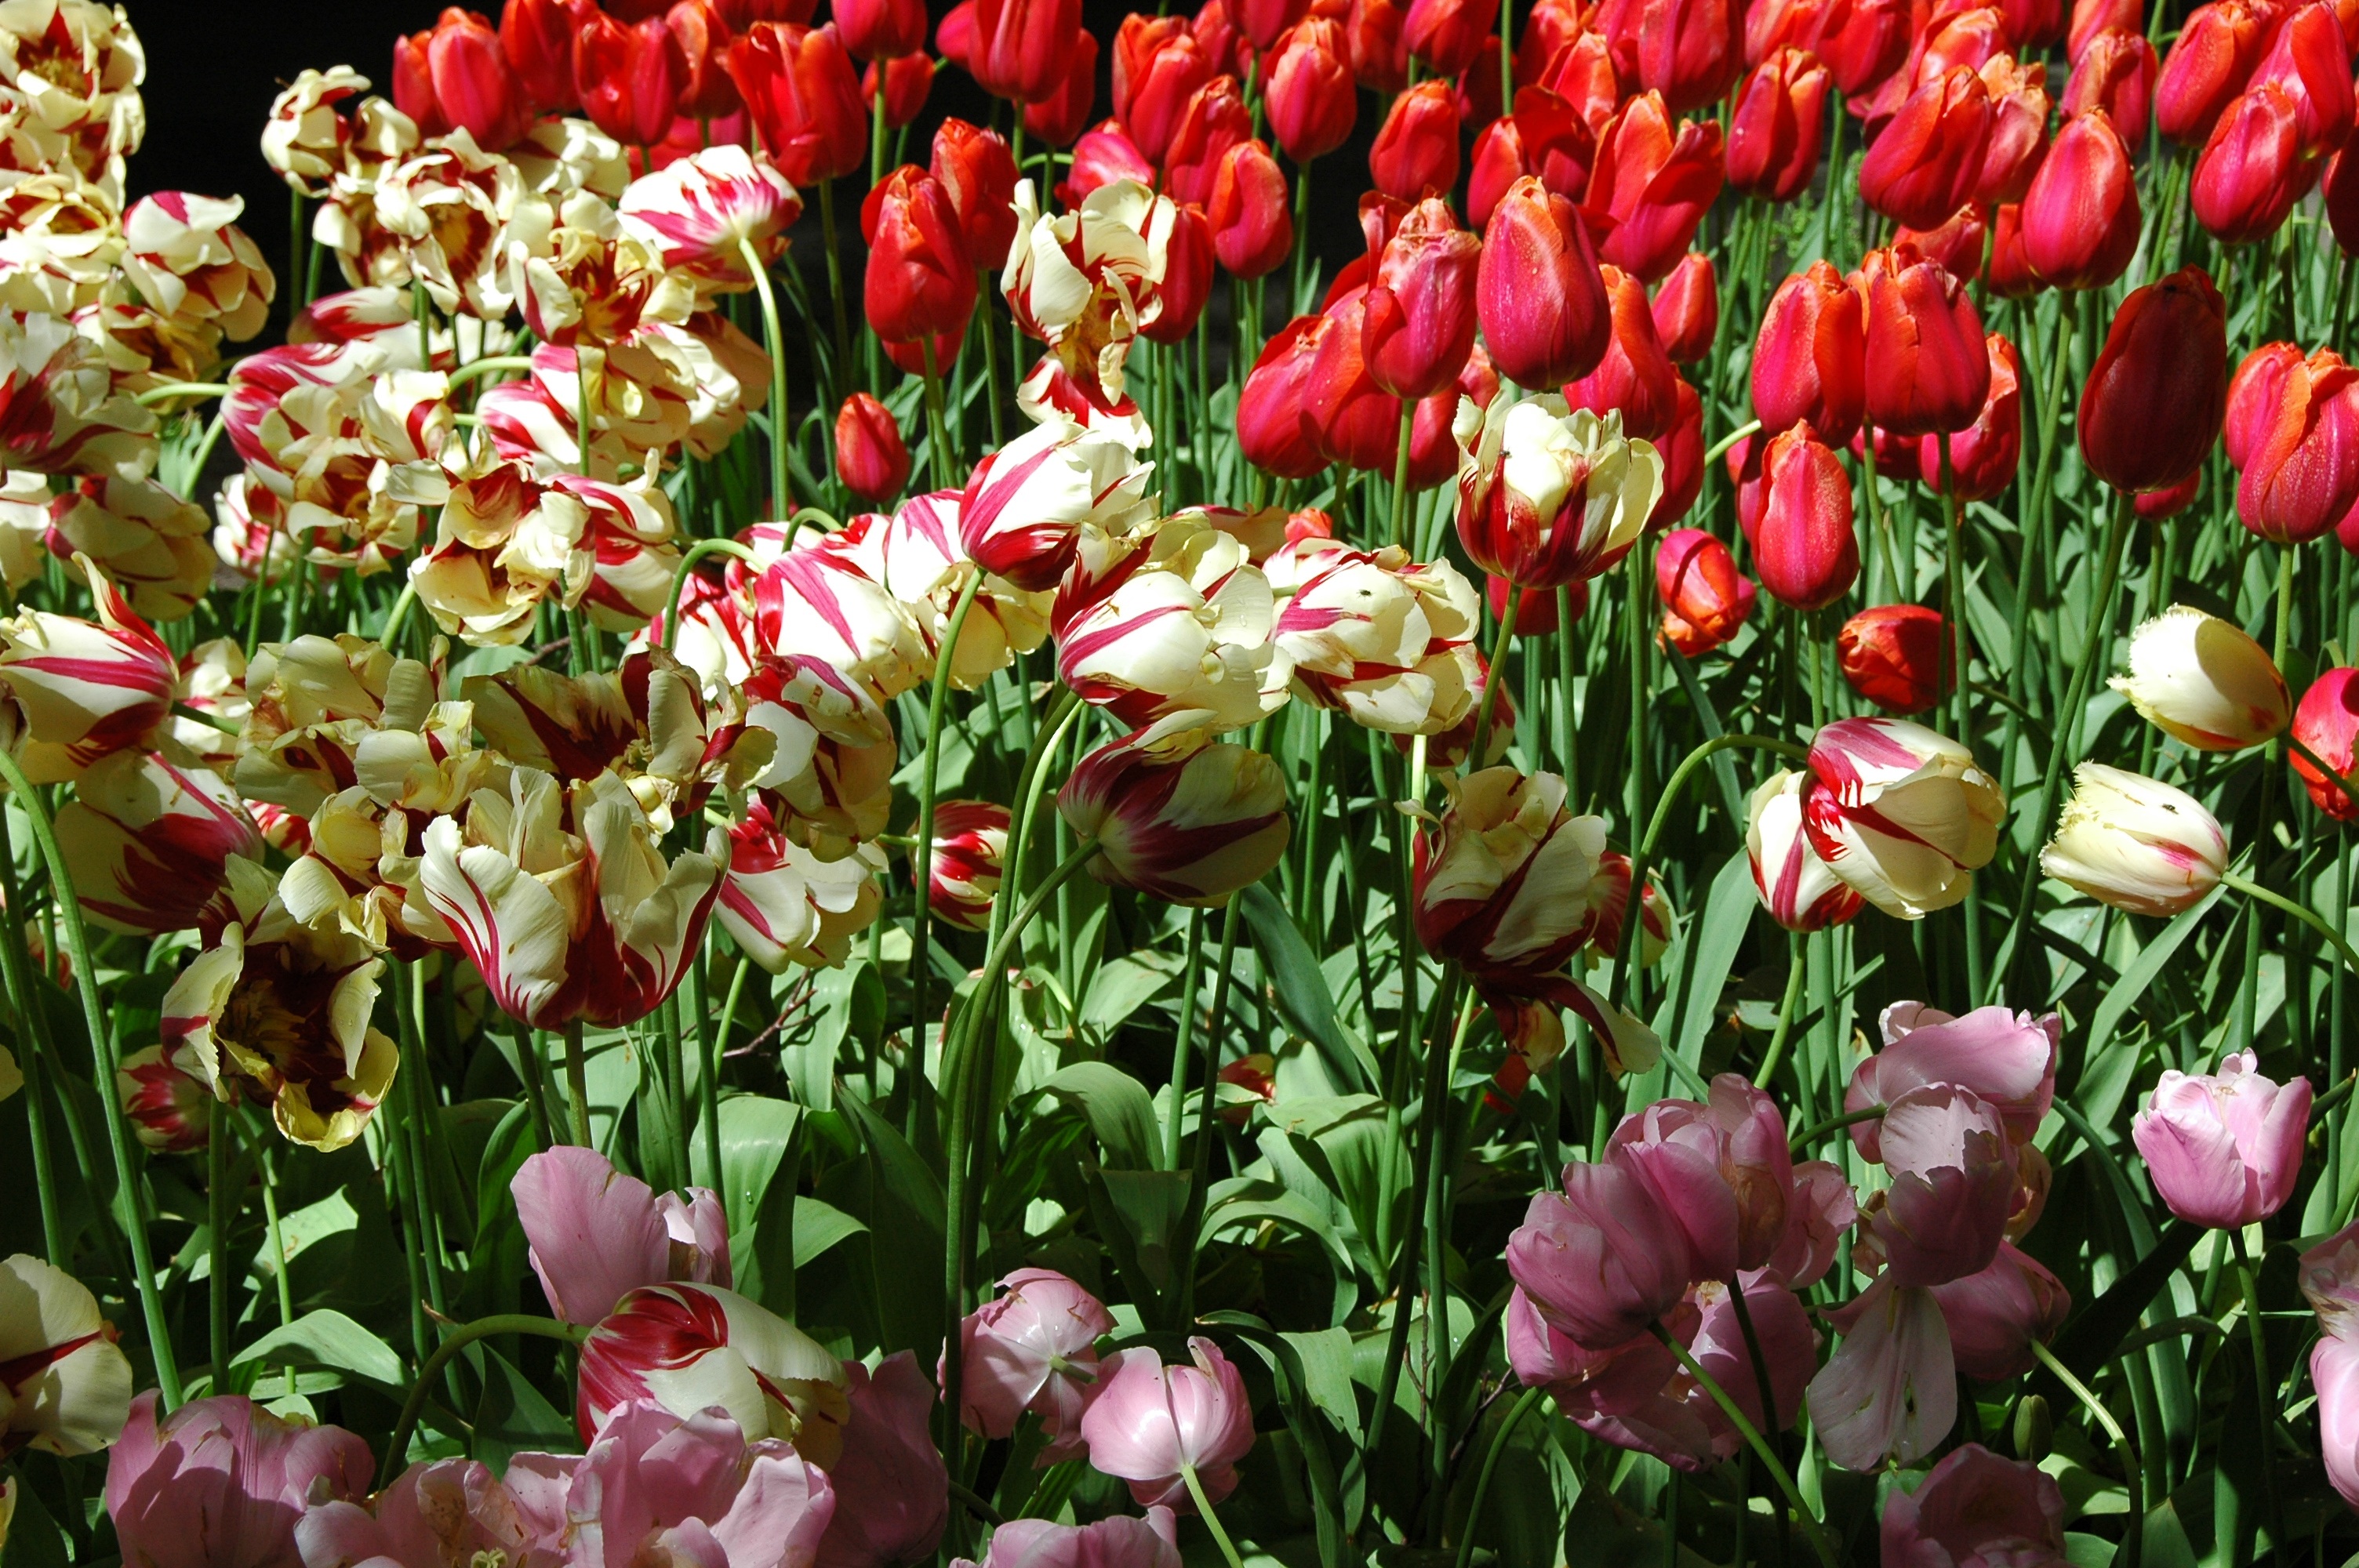
plant, flower, petal, summer, tulip, flowers, holland, colors, flowering plant, the fields, lily family, land plant, deverce